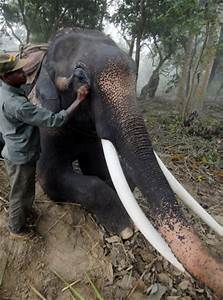
Label: elefante